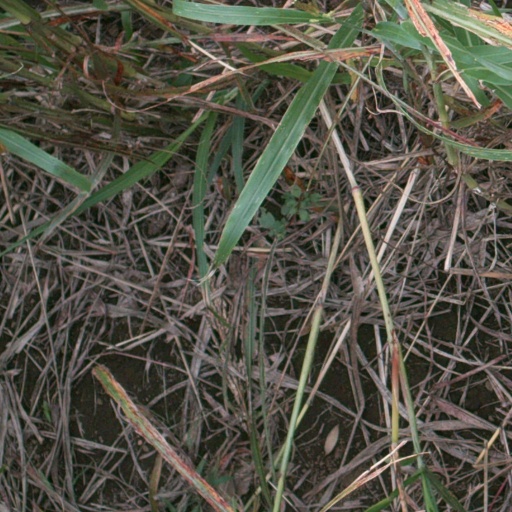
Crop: sorghum